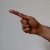
The image shows a hand gesture representing the letter 'G' in Indian Sign Language.